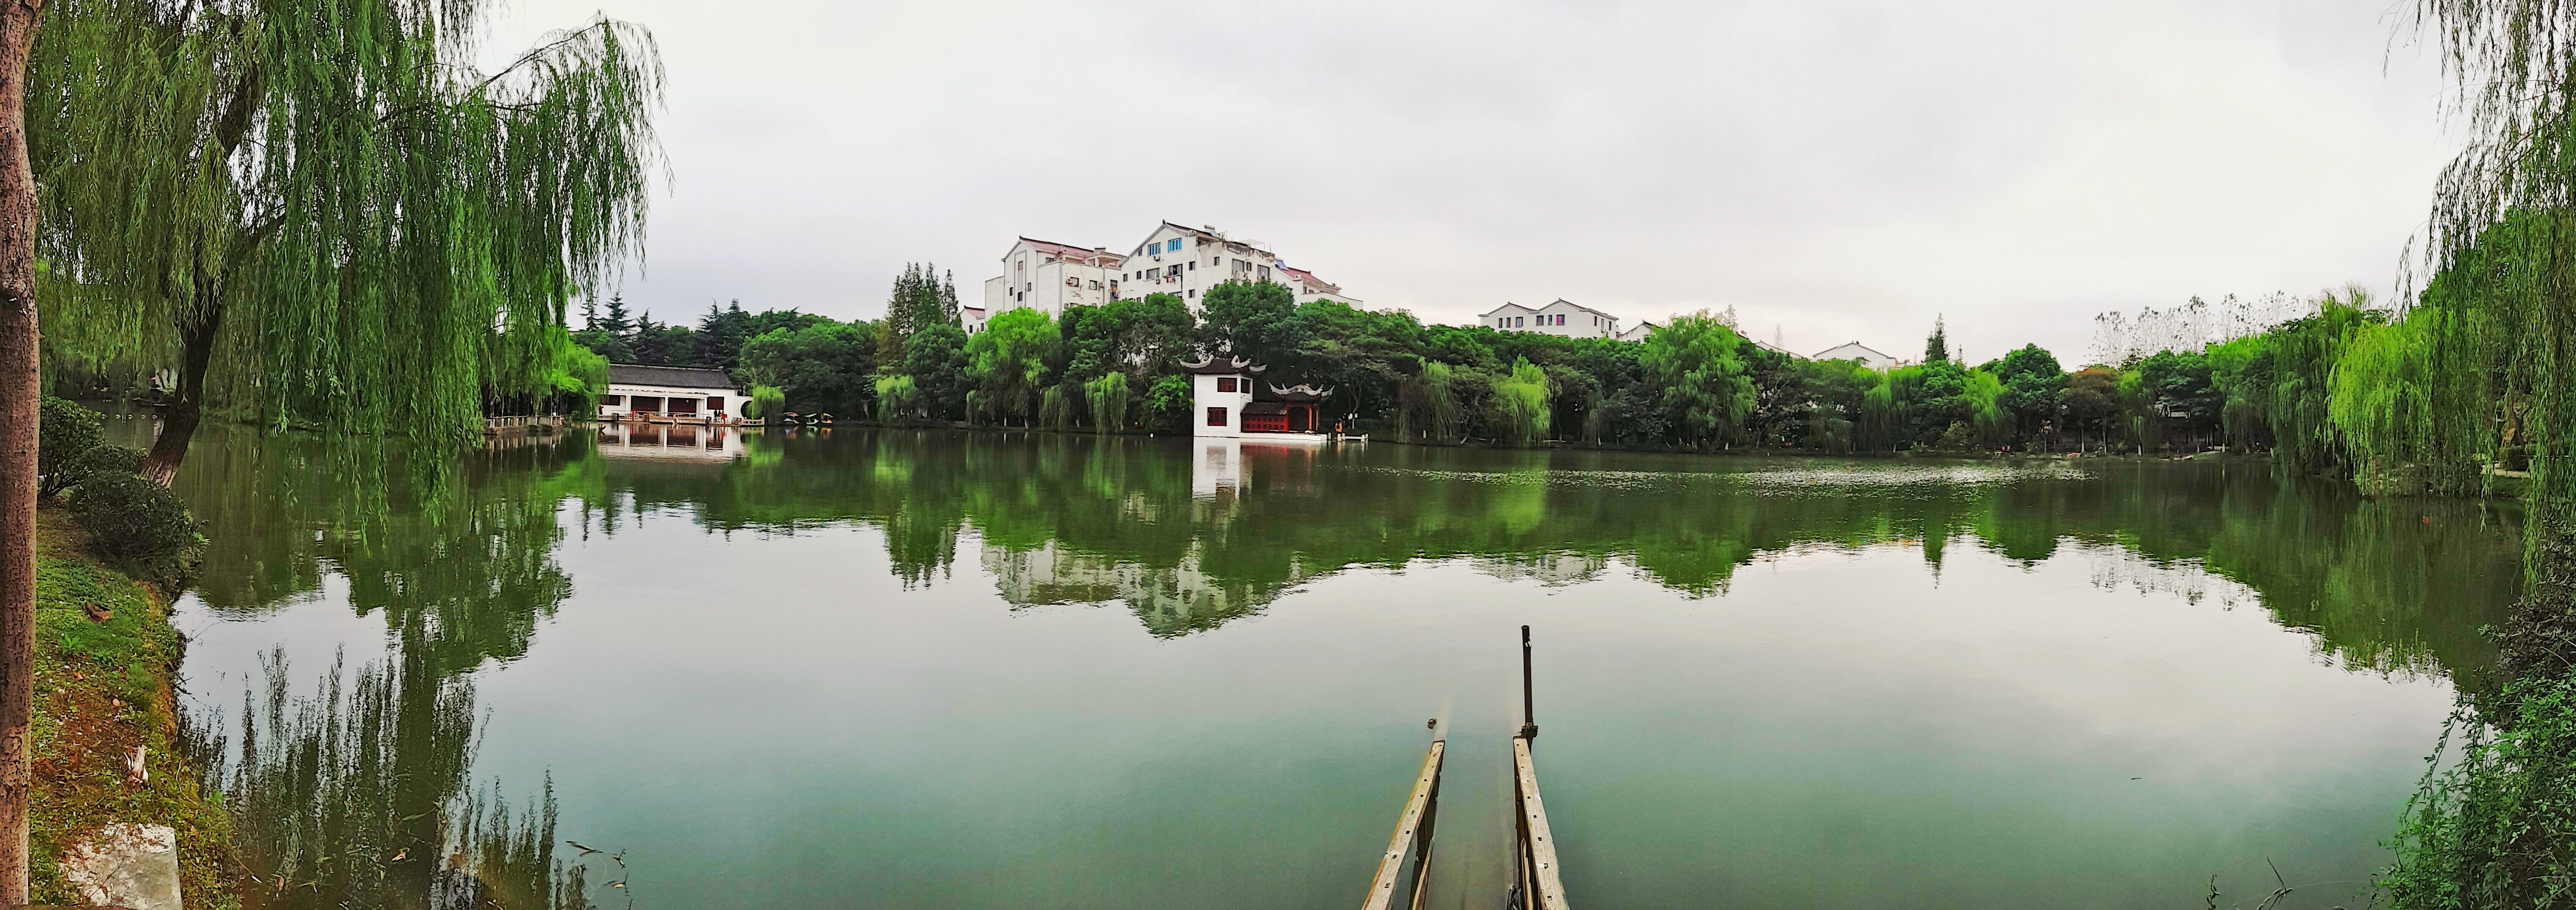
tree, water, forest, swamp, lake, river, pond, reflection, jungle, reservoir, waterway, body of water, boating, wetland, habitat, fish pond, natural environment, atmospheric phenomenon, bayou